Marjorie Riordan

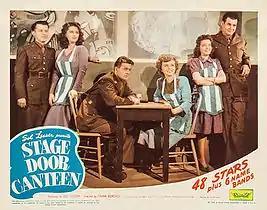

Riordan was born in Washington, District of Columbia. Her family relocated to Milwaukee, Wisconsin, where she attended high school and later studied drama for two years at the University of Wisconsin from 1937 to 1939, before moving to Los Angeles, California.